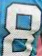
Number: 8